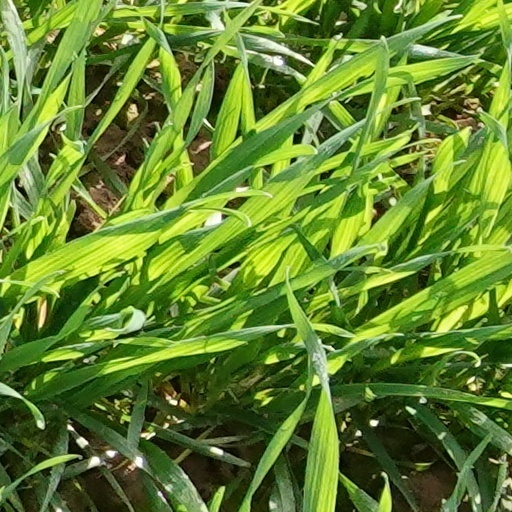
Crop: wheat